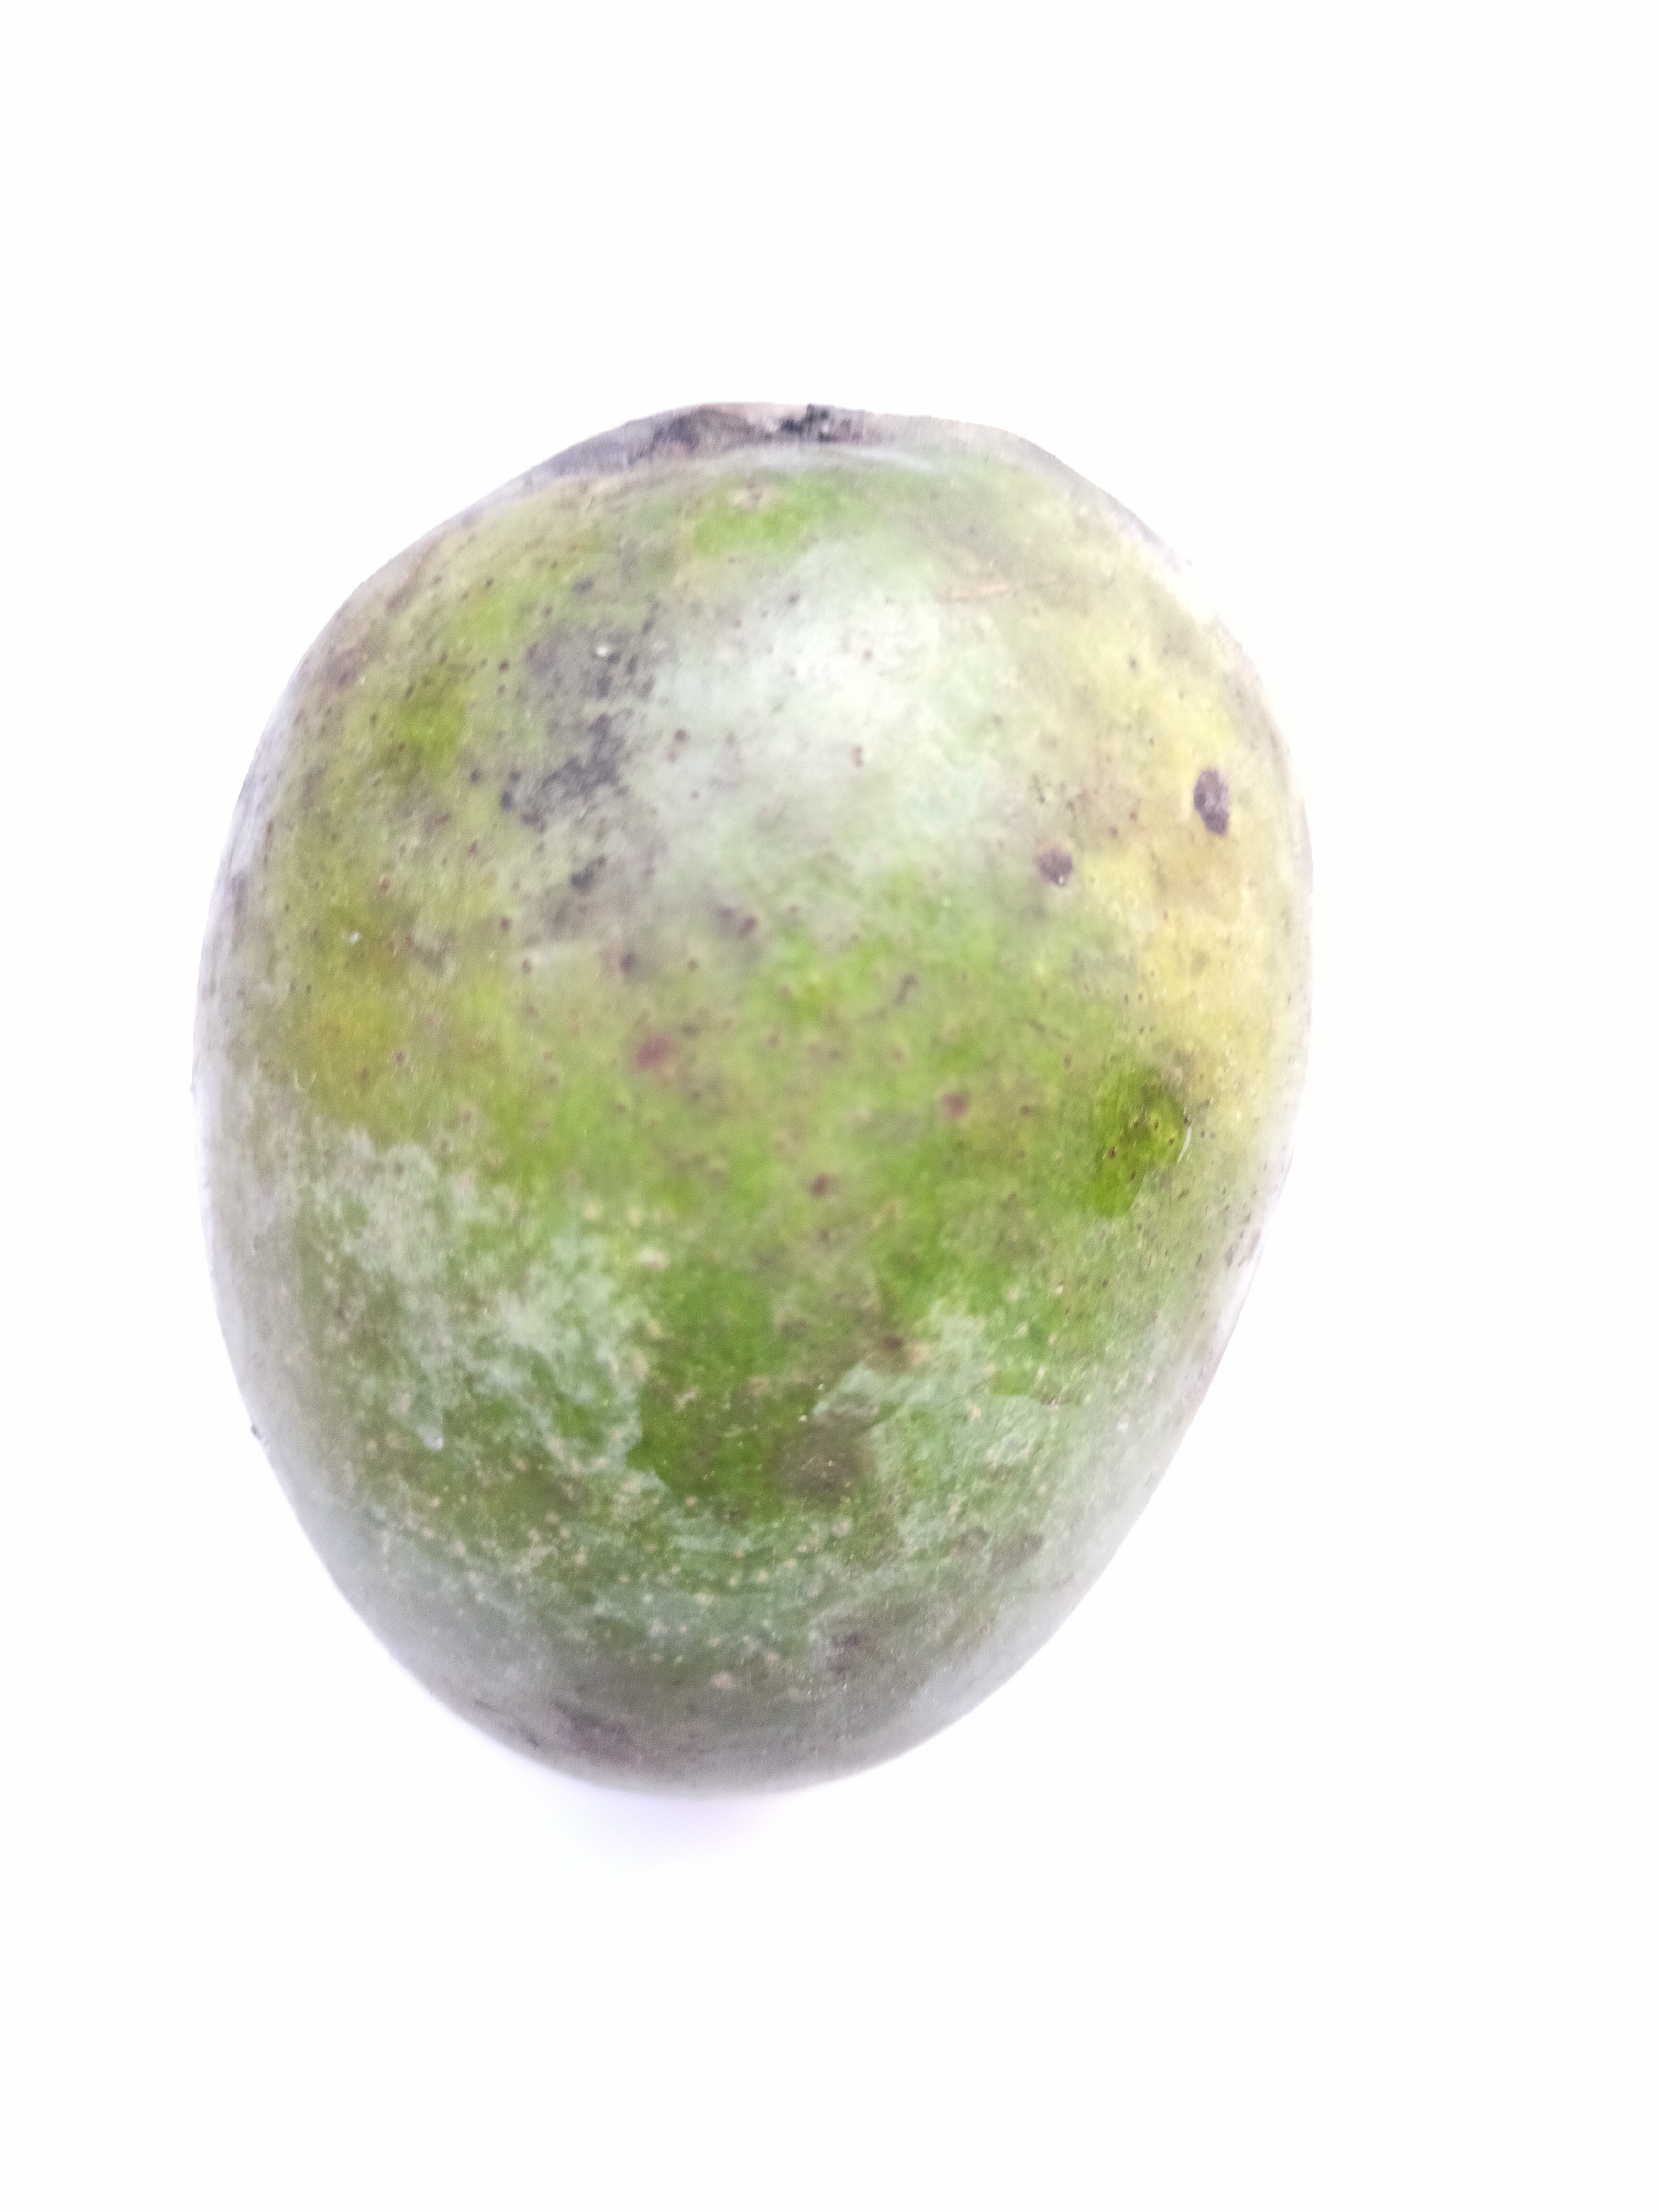
Mango variety: Khrishapat